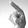
ASL letter: P